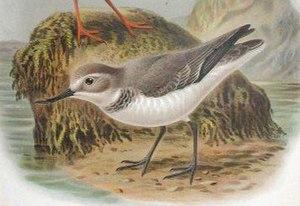
Le Pluvier anarhynque, aussi appelé Pluvier à bec dévié, est une espèce d'oiseaux endémique de Nouvelle-Zélande dont le bec, dissymétrique, est recourbé vers la droite.
Le Rakaia est un fleuve des Plaines de Canterbury, en région de Canterbury, dans l'Île du Sud en Nouvelle-Zélande Le Rakaia est l'un des plus grands cours d'eau en tresses de Nouvelle-Zélande.